Border Force

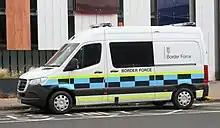
A Border Force Mercedes Benz Sprinter van, based at an airport. Note the distinctive Home Office colour scheme. British police vehicles use blue and yellow colours.

The regions have responsibility for securing the border 24 hours a day, 365 days a year at the UK’s ports, airports, postal depots and rail.